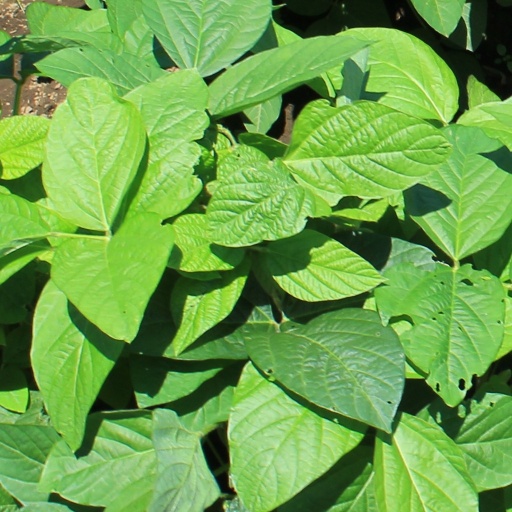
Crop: soybean